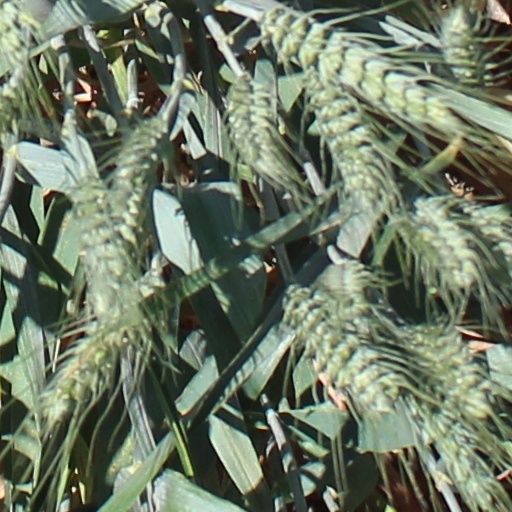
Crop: wheat